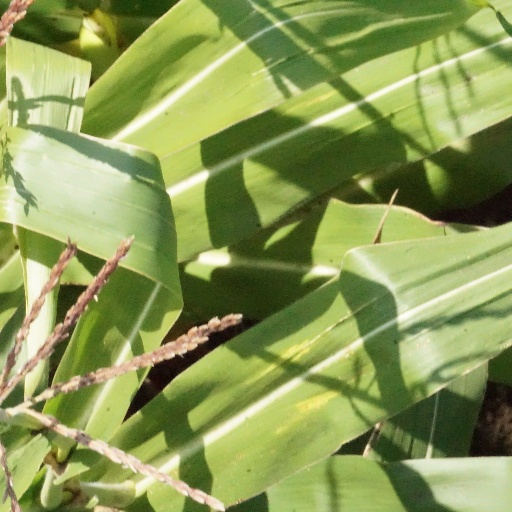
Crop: maize; corn